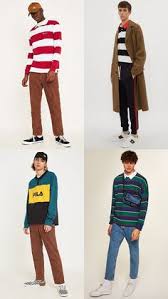
Label: Boat